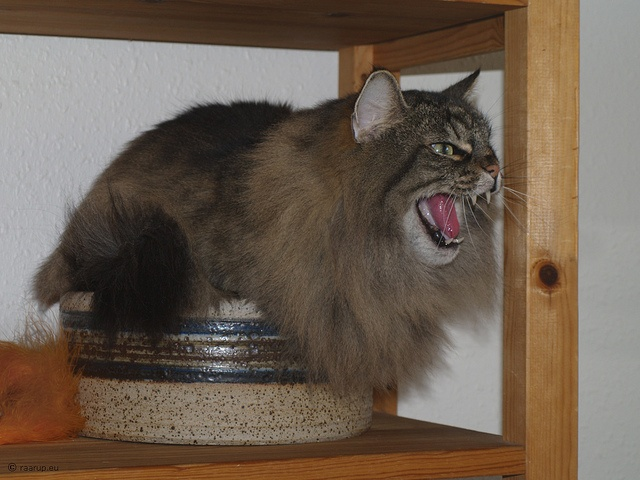
A cat sitting on top of a bowl with it's mouth open.
A long haired house cat, sitting in a shallow pot, is roaring.
A cat hissing as it attempts to fit itself into a bowl that it is to big to fit in.
A very hairy cat on a shelf showing it's teeth in a menacing way.
A cat sitting in a pot with its mouth open.